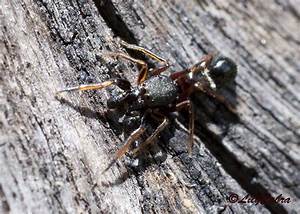
Label: ragno